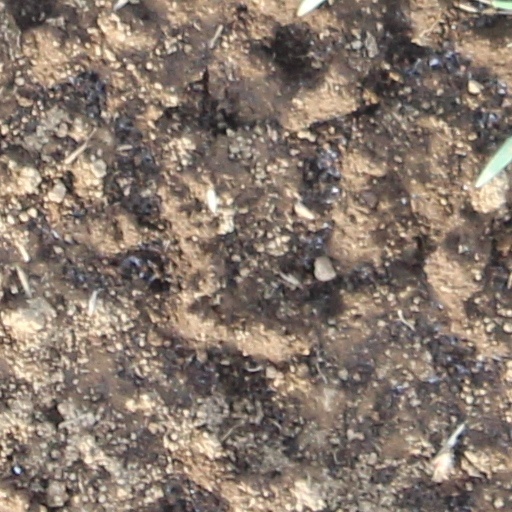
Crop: wheat